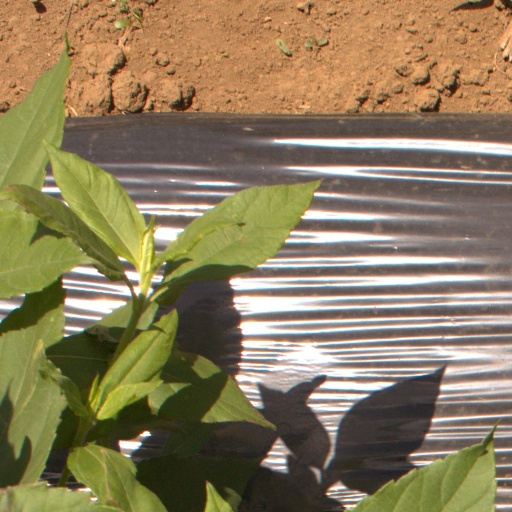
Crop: Jerusalem artichoke